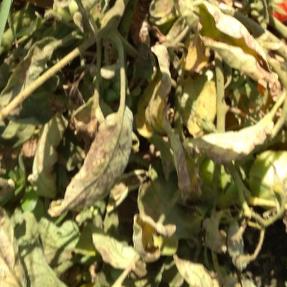
Crop: Tomato
Condition: mite-d